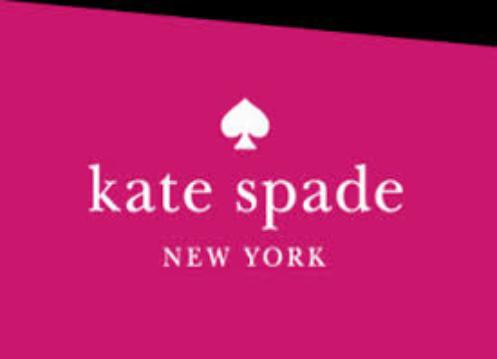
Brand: KATE SPADE-2
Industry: Clothes